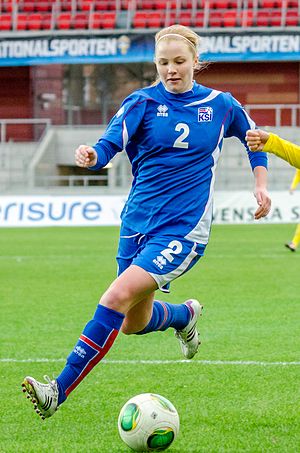
Glódís Perla Viggósdóttir
Glódís Perla Viggósdóttir er en islandsk fodboldspiller, der spiller som forsvarsspiller for FC Rosengård i den svenske Damallsvenskan og for Islands landshold.